E. M. Antoniadi

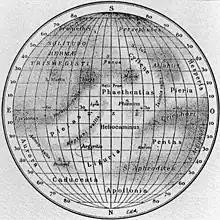
Antoniadi's 1934 map of Mercury

He made the first map of Mercury, but his maps were flawed by his incorrect assumption that Mercury had synchronous rotation with the Sun. The first standard nomenclature for Martian albedo features was introduced by the International Astronomical Union (IAU) when they adopted 128 names from the 1929 map of Antoniadi named "La Planète Mars".